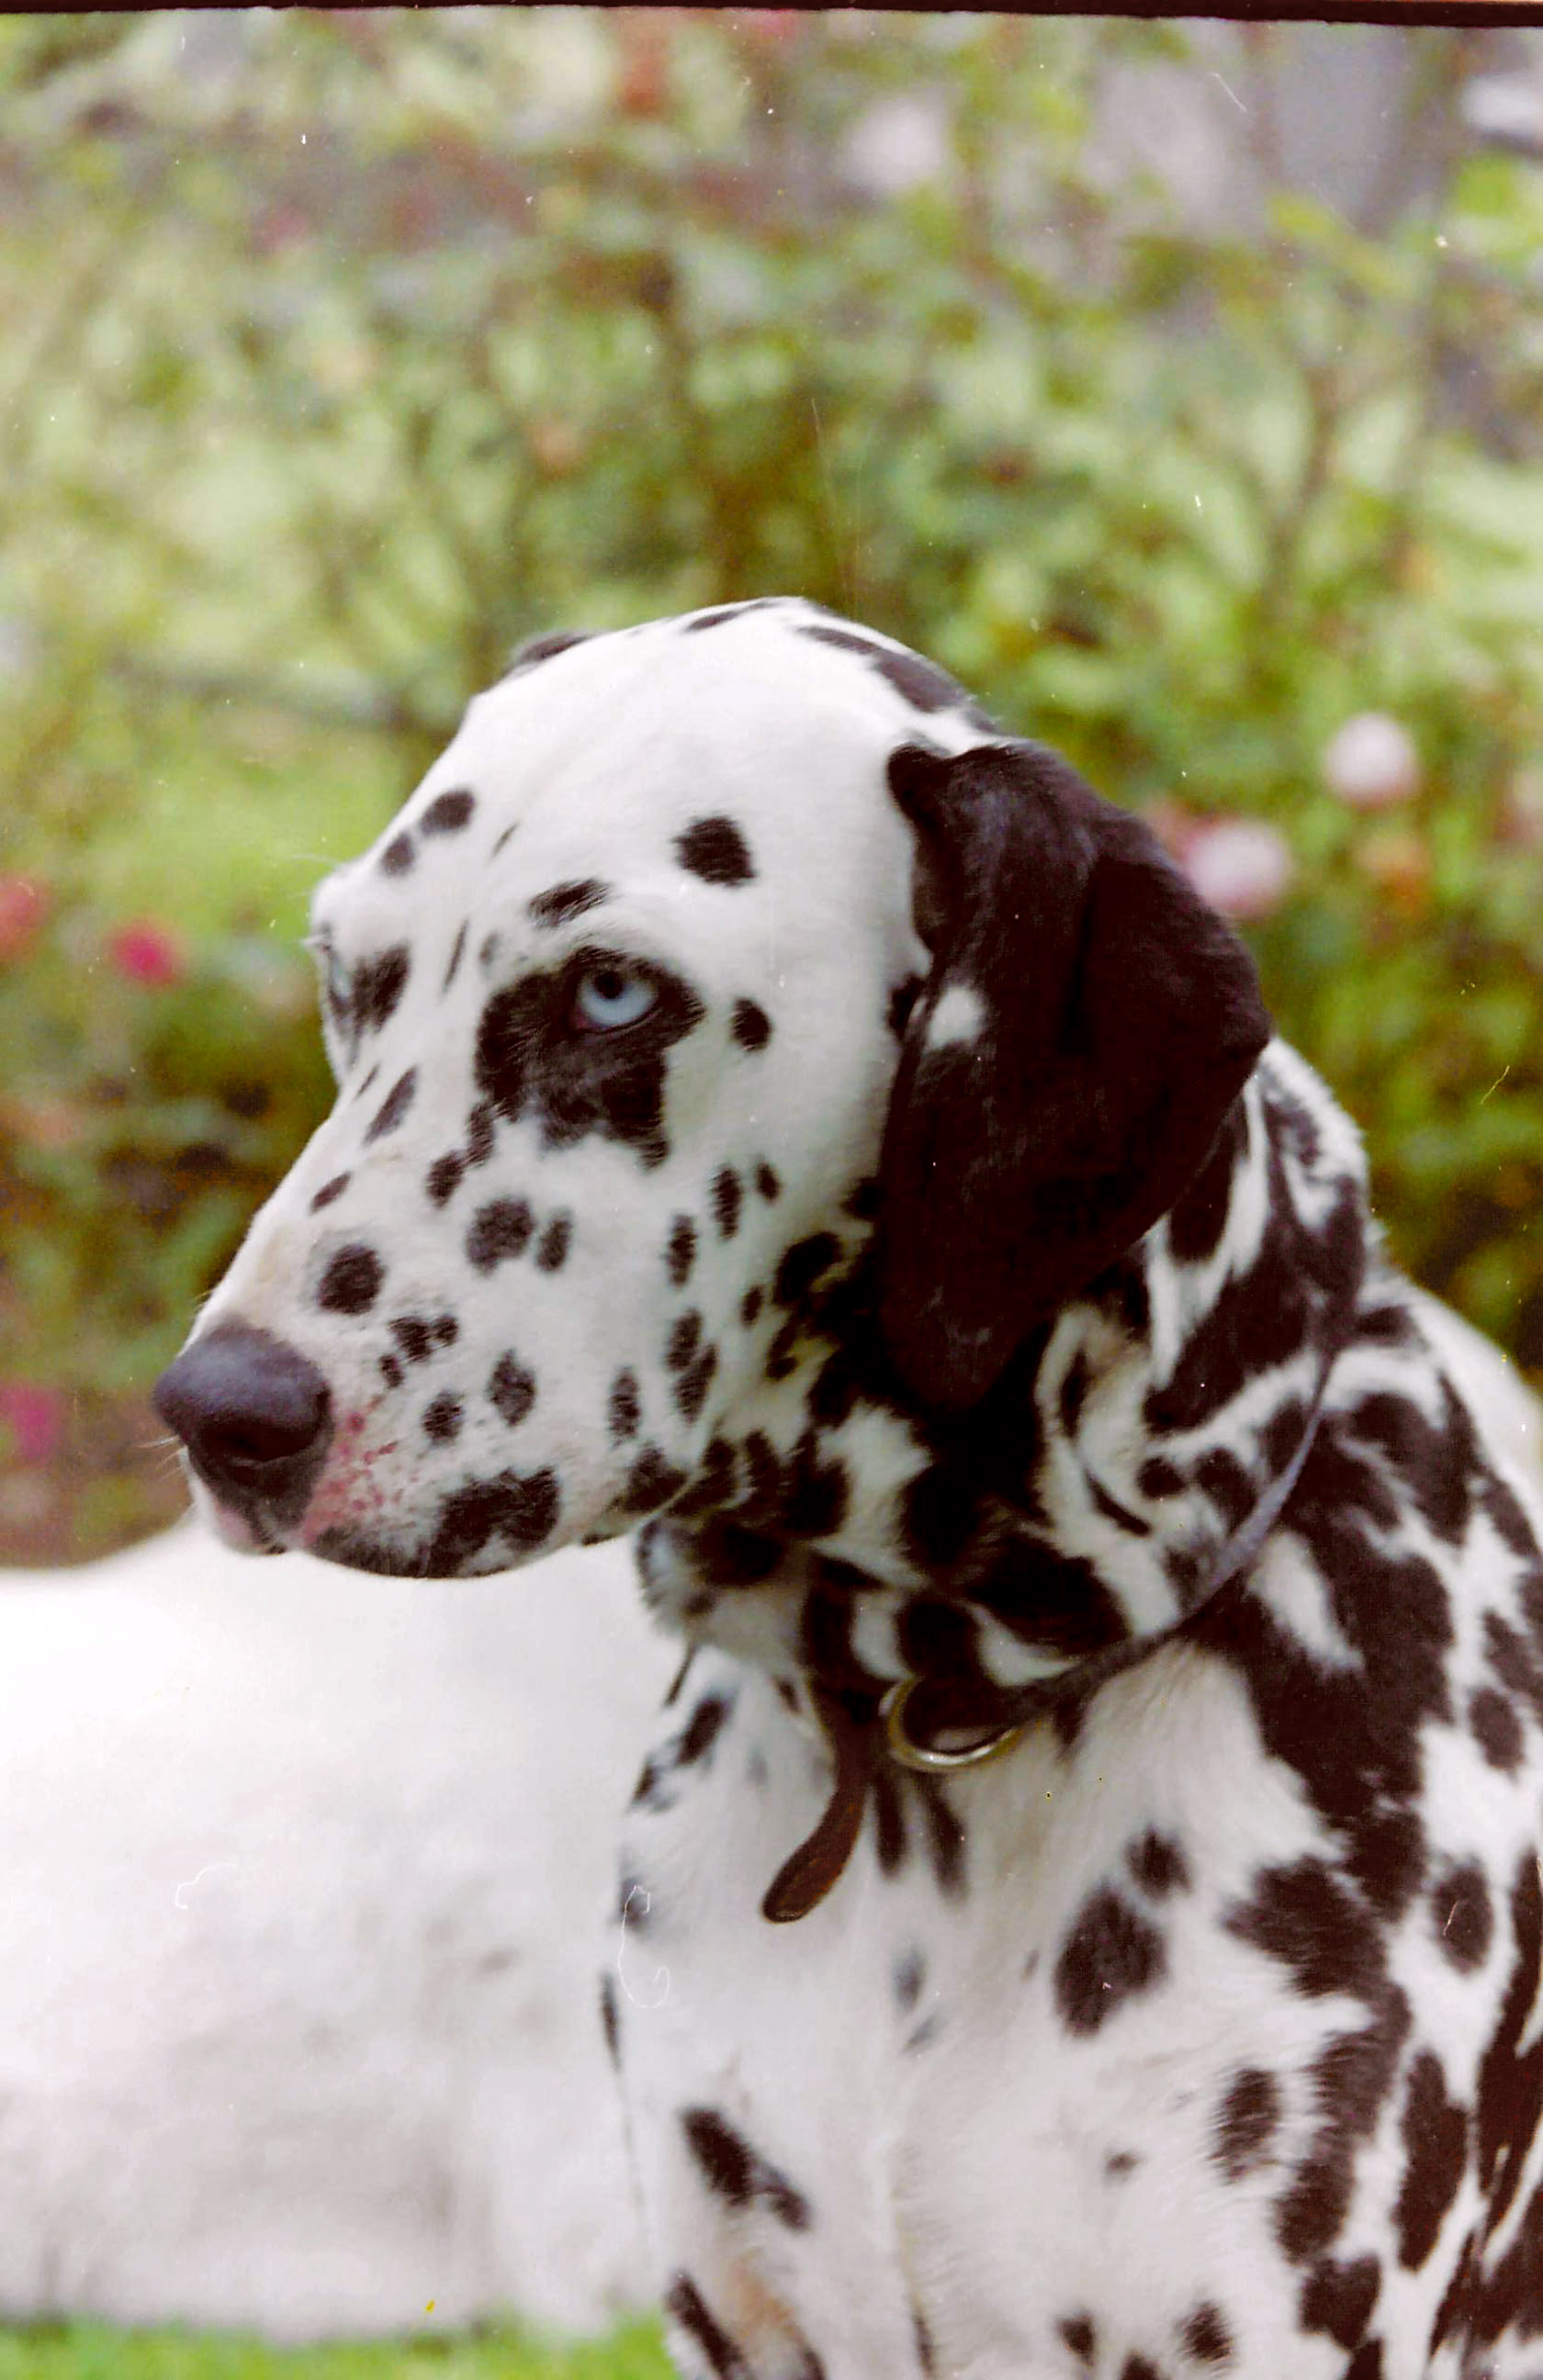
dalmatian, dog, puppy, dog breed, dog like mammal, snout, carnivoran, non sporting group, companion dog, old danish pointer, braque d auvergne